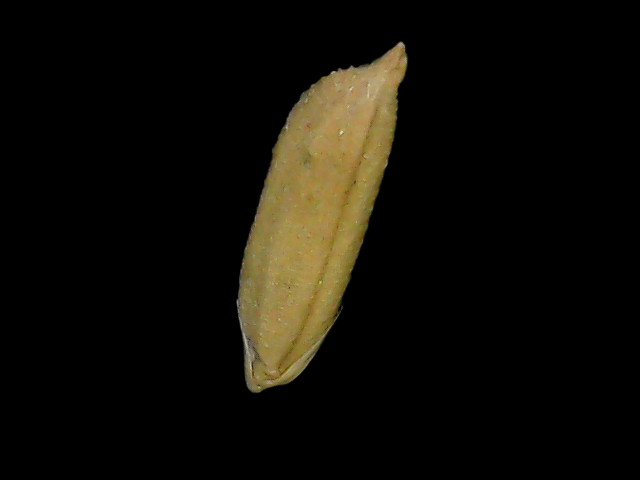
Rice variety: Bd49